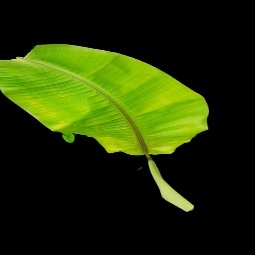
Label: Calcium